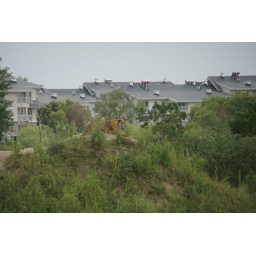
houses in the background as tigers sun themselves on a hill